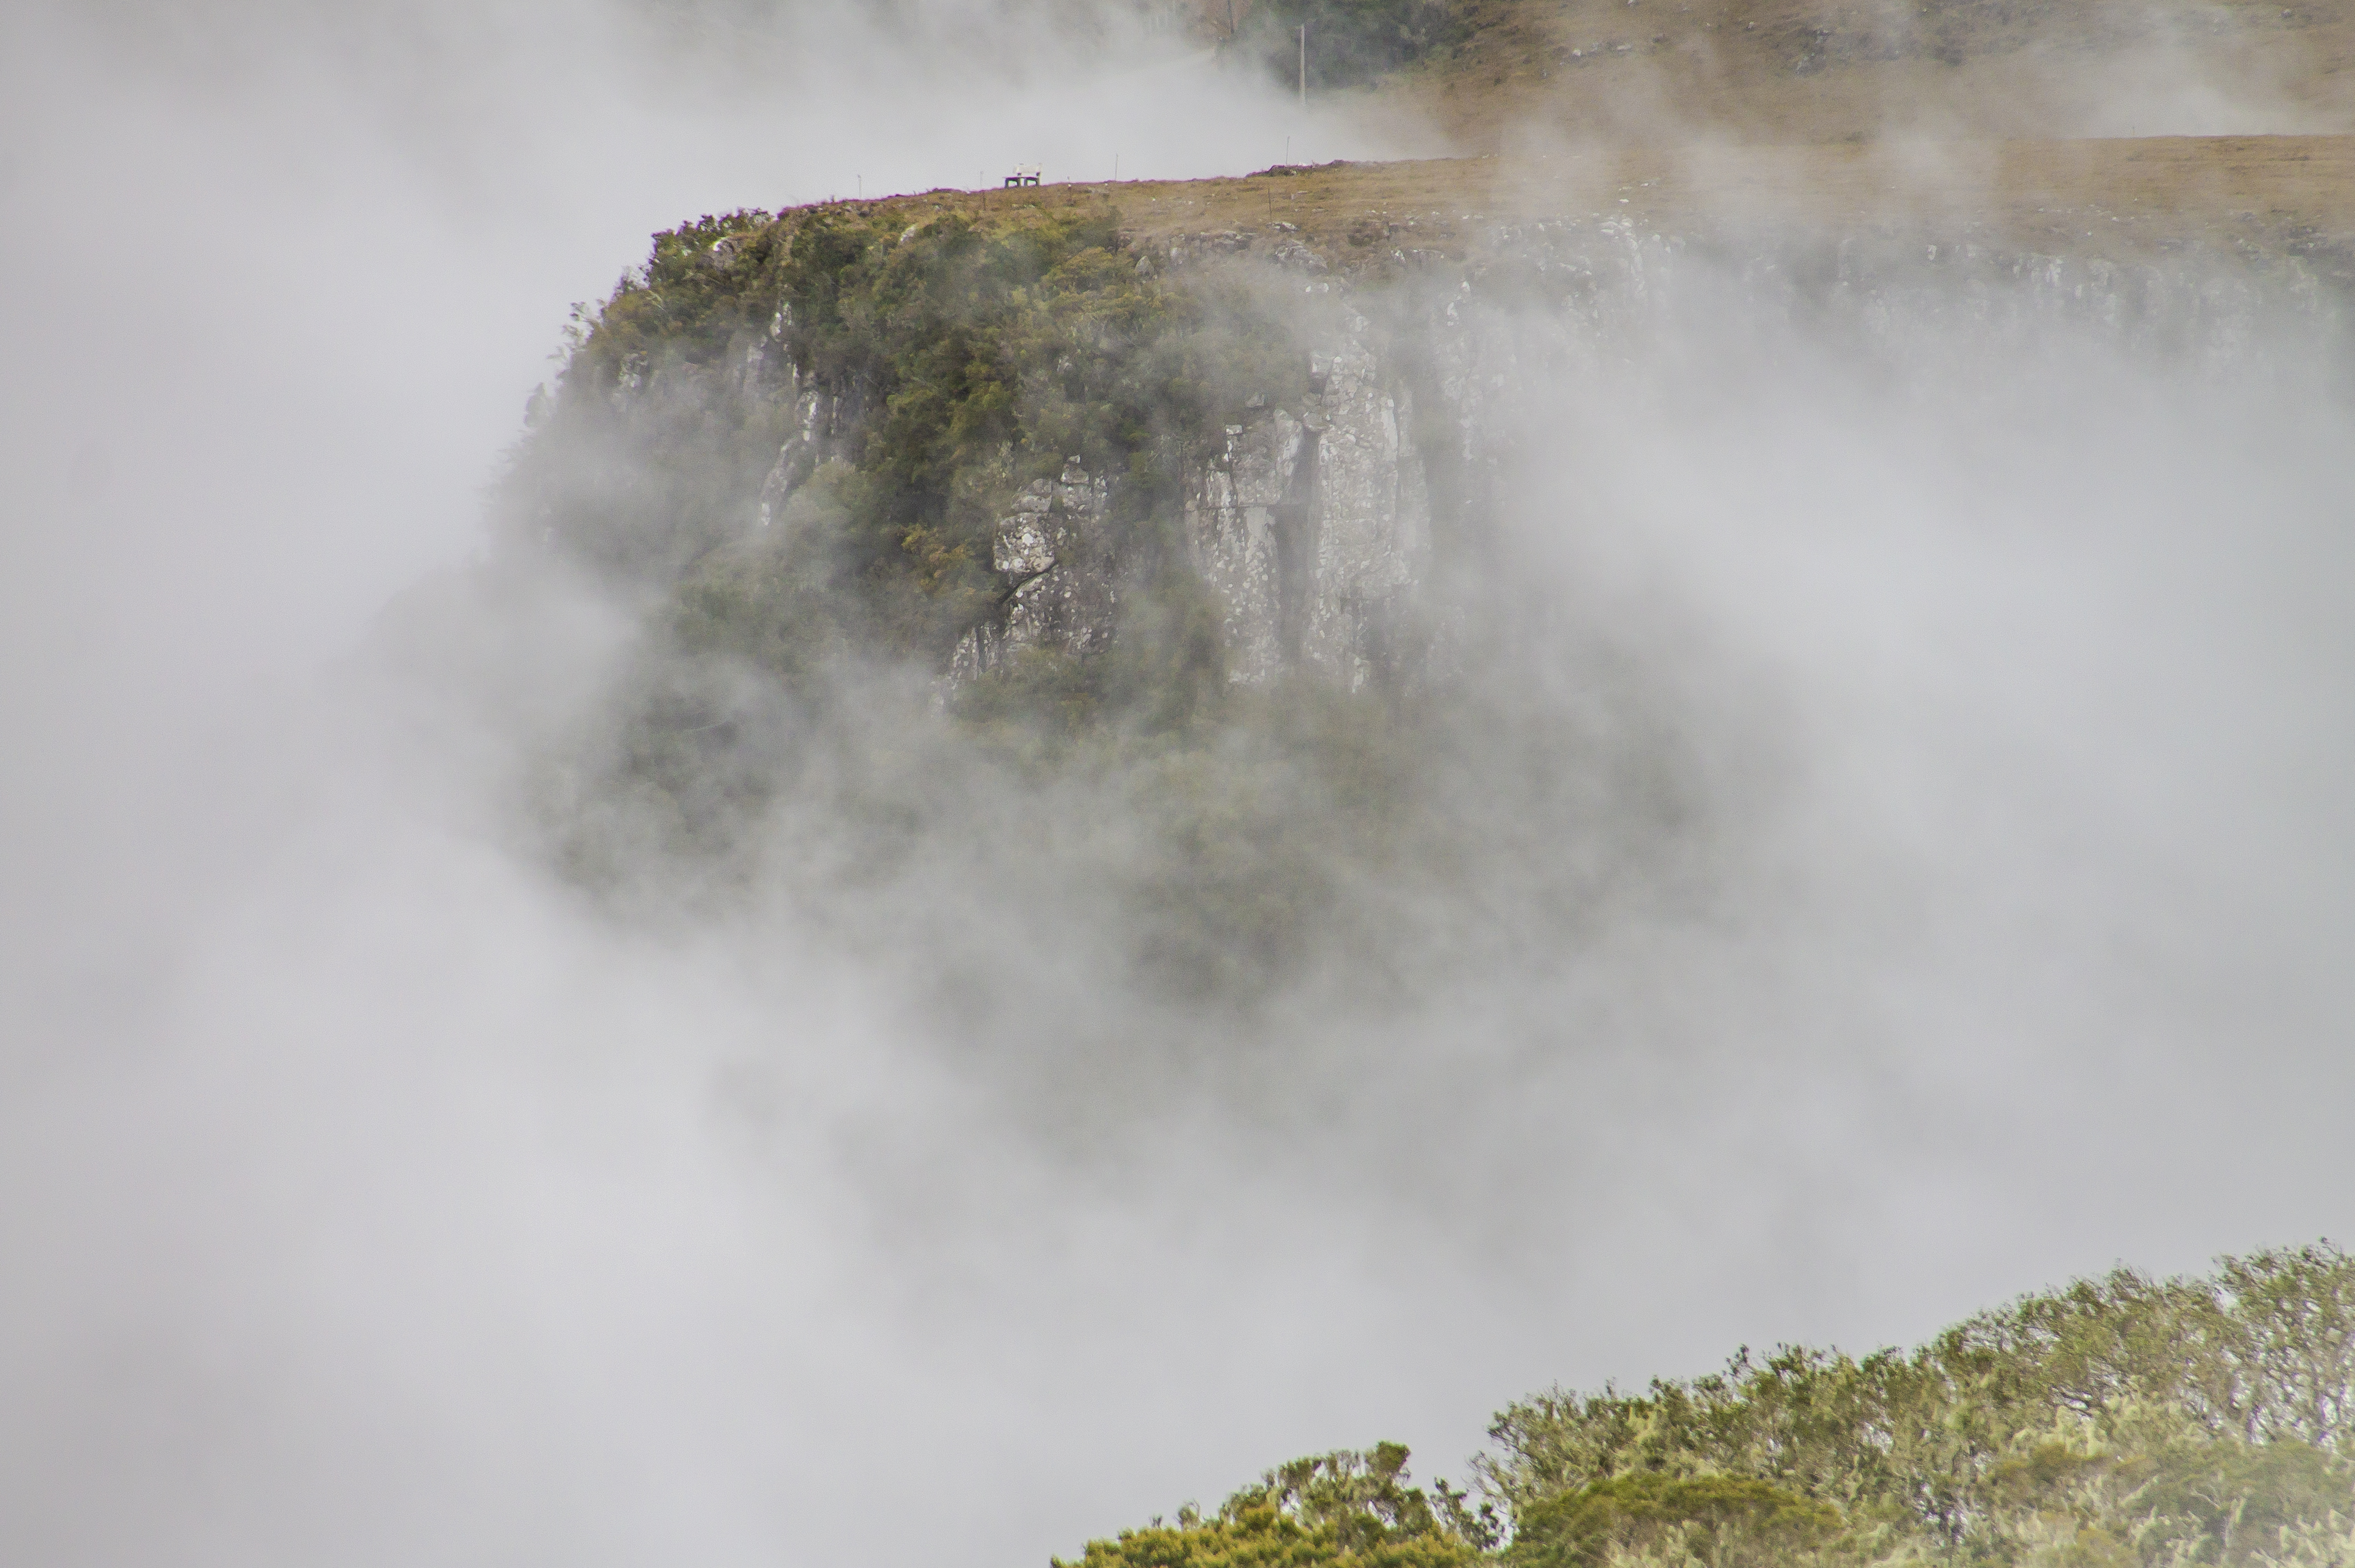
canyon, brazil, atmospheric phenomenon, water, sky, mist, geology, national park, waterfall, geological phenomenon, watercourse, landscape, vacation, formation, rock, fog